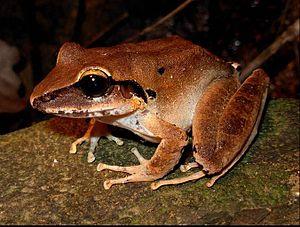
Craugastor raniformis est une espèce d'amphibiens de la famille des Craugastoridae.